Allium canadense

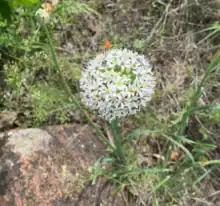
"Allium canadense var. hyacinthoides" in the Wichita Mountains of southwest Oklahoma.

The bulblet-producing form is classified as "A. canadense" var. "canadense". It was once thought that the tree onion could be related to this plant, but it is now known that the cultivated tree onion is a hybrid between the common onion ("A. cepa") and Welsh onion ("A. fistulosum"), classified as "A." × "proliferum".